Duchy of Nassau

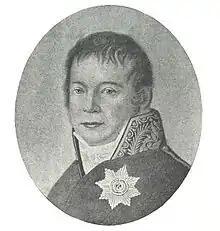
Ernst Franz Ludwig Freiherr Marschall von Bieberstein, Chief Minister of Nassau (1806–1834)

The Chief ministers in 1806 were Hans Christoph Ernst von Gagern and Ernst Franz Ludwig von Bieberstein. Von Gagern resigned in 1811, after which von Bieberstein served alone until his death in 1834.